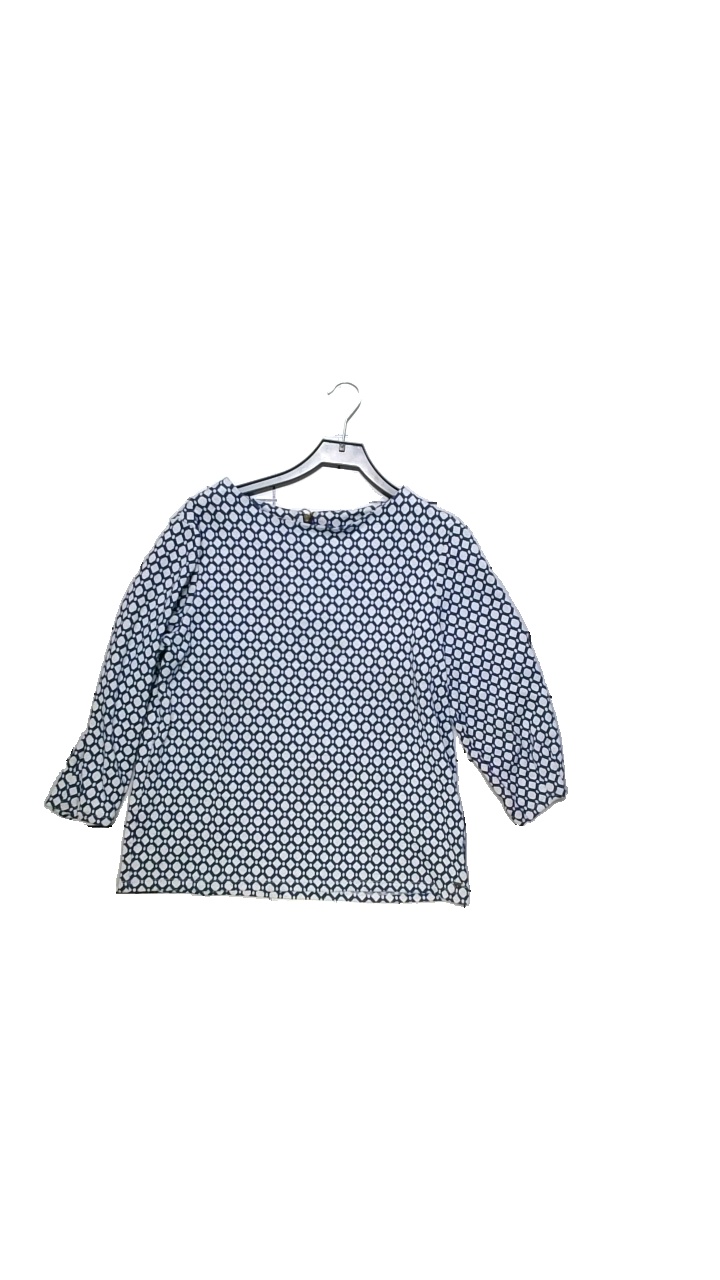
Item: Top (Ladies)
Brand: Hamton Republic (kappahl)
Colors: Blue, Grey
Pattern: Other
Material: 70% polyester, 25% viscose, 5% elastane
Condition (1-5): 4
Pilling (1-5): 4
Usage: Reuse
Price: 50-100